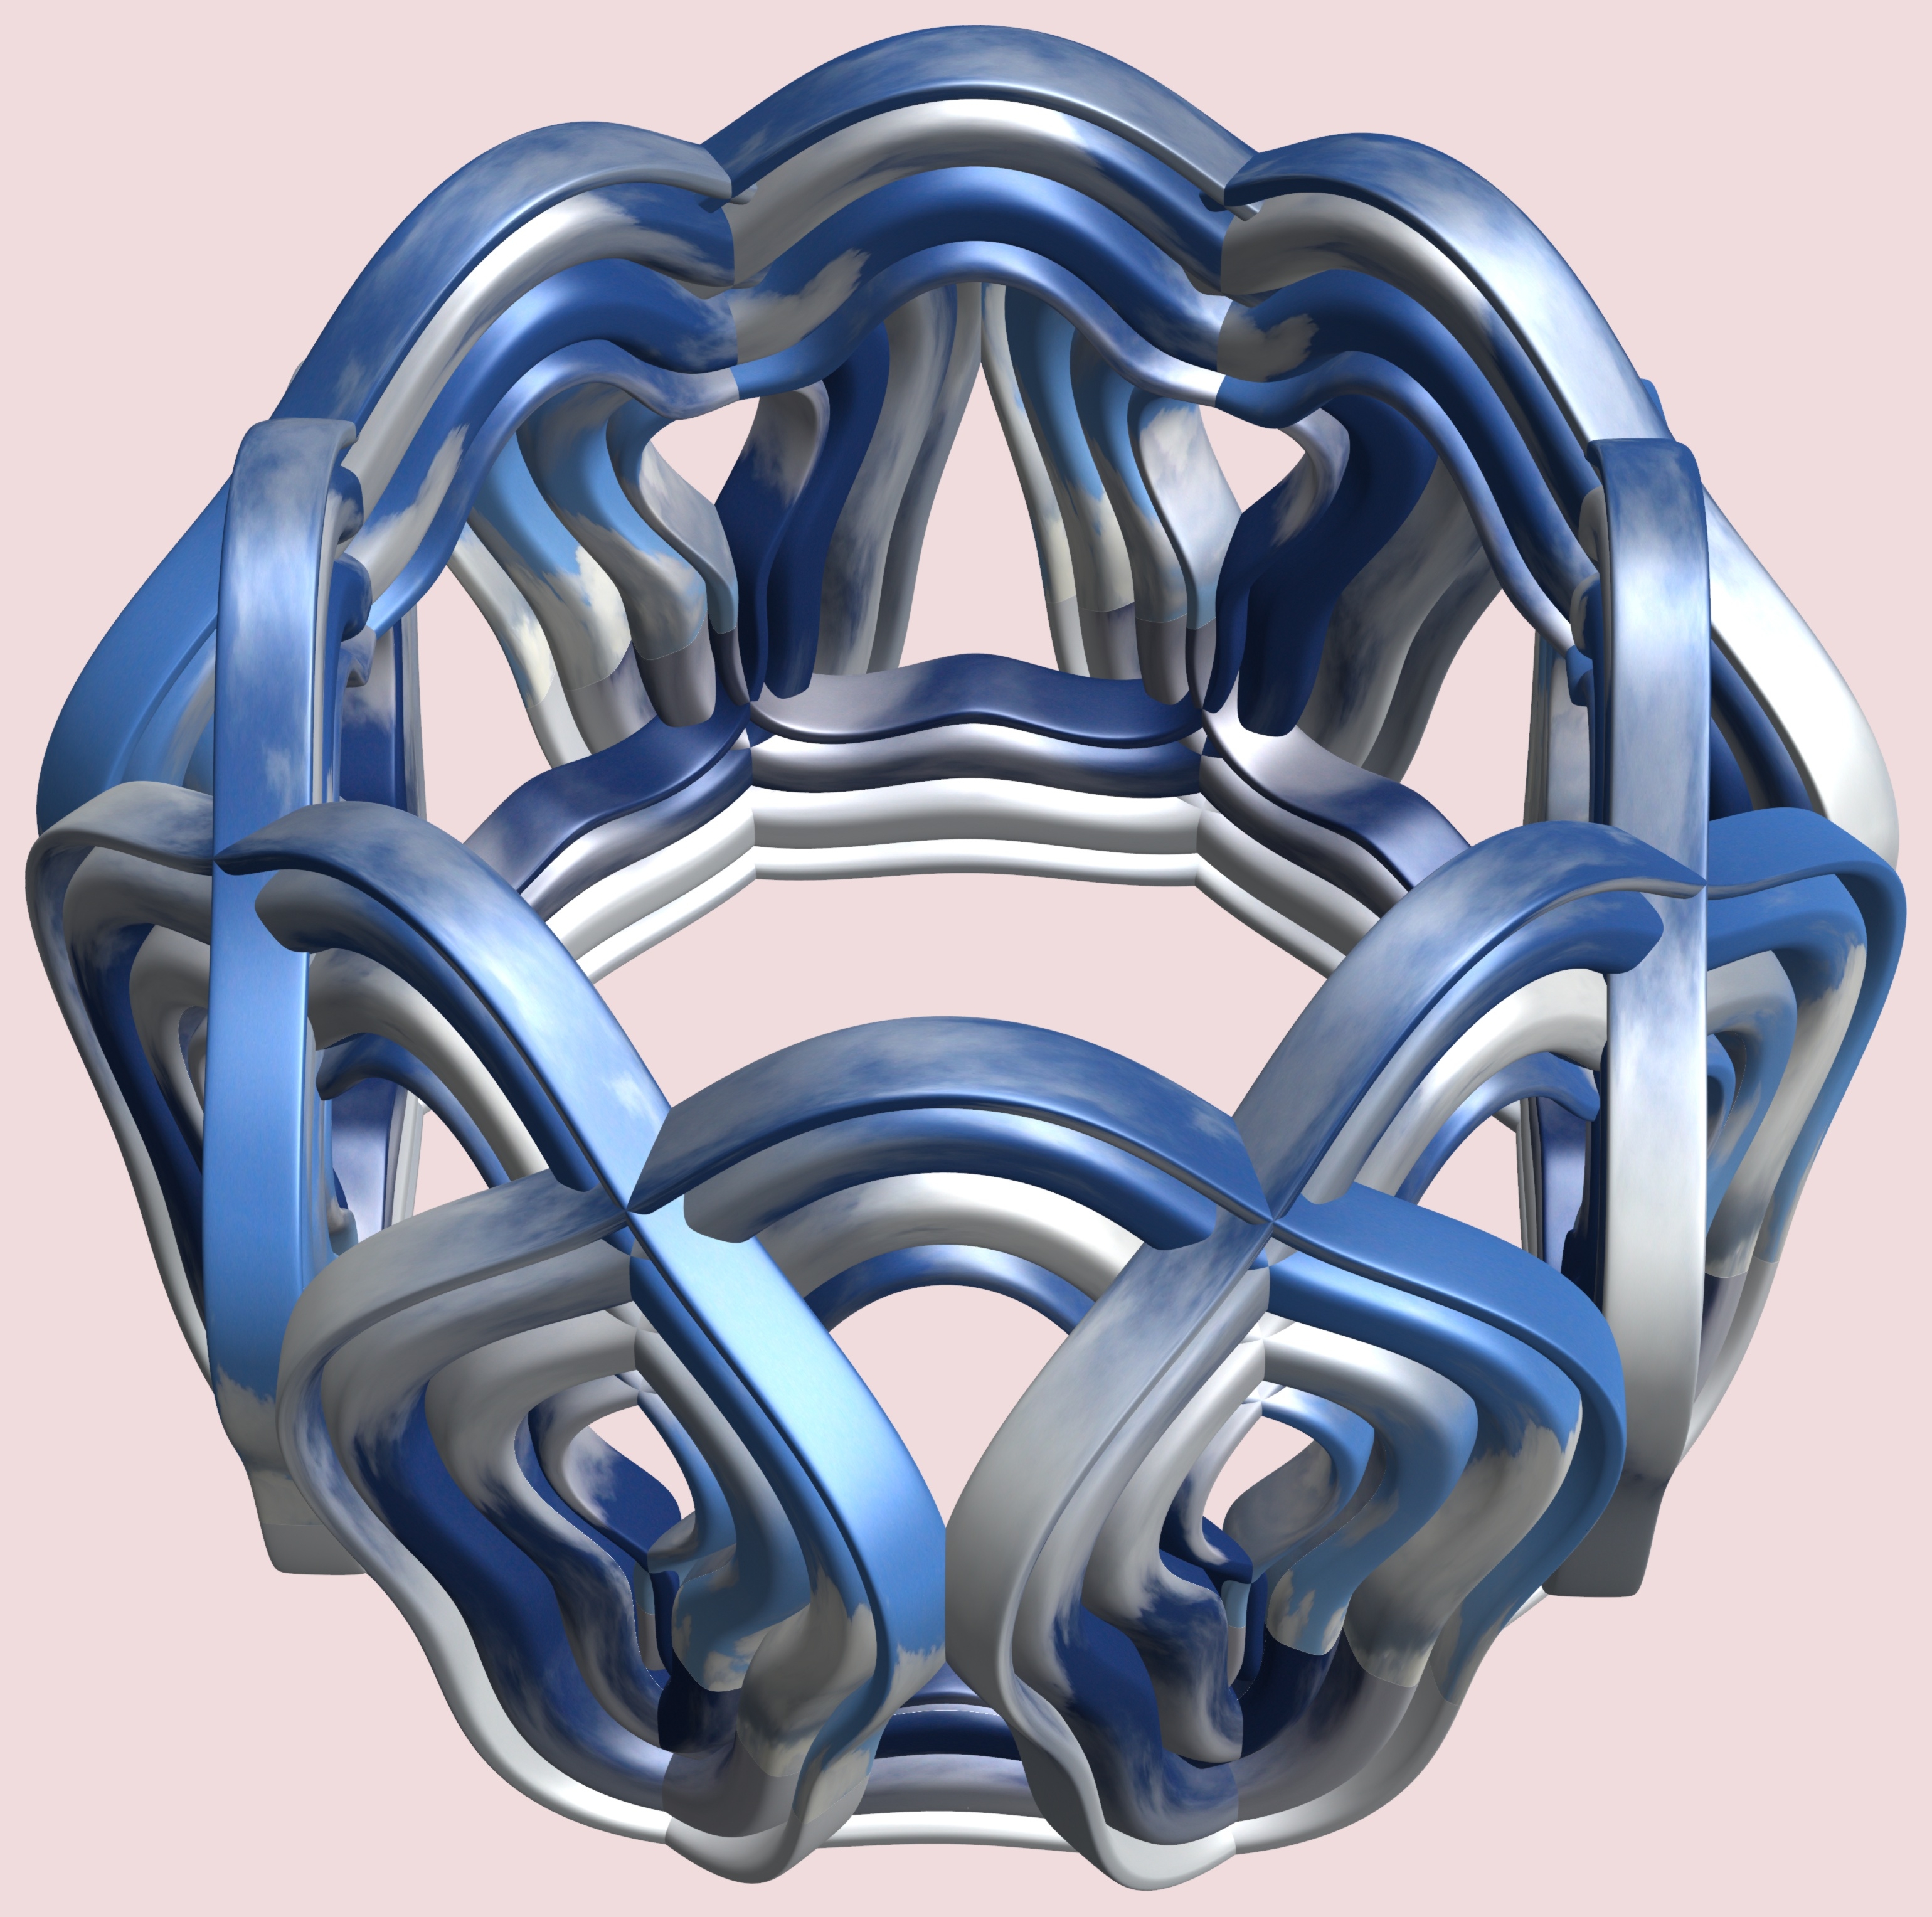
hand, structure, wheel, texture, pattern, arm, sports equipment, font, design, goggles, symmetry, 3d, graphic, organ, torus, mathematica, cg, parametricplot3d, code, program, algorithm, mapping, personal protective equipment, football equipment and supplies, protective equipment in gridiron football